Bill Hoff

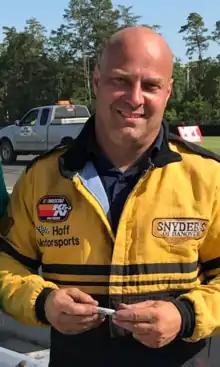
Hoff at a NASCAR K&N Pro Series East race in 2018

Bill Hoff (born August 27, 1964) is an American stock car racing driver. He last competed part-time in the NASCAR K&N Pro Series East, driving the No. 71 Chevrolet for Ace Motorsports. Previously, Hoff ran in NASCAR's Busch Series on a limited schedule from 1996 to 2004, usually competing at tracks in the Northeast. He is also a radio broadcaster on 93.3 WMMR in Philadelphia, Pennsylvania.